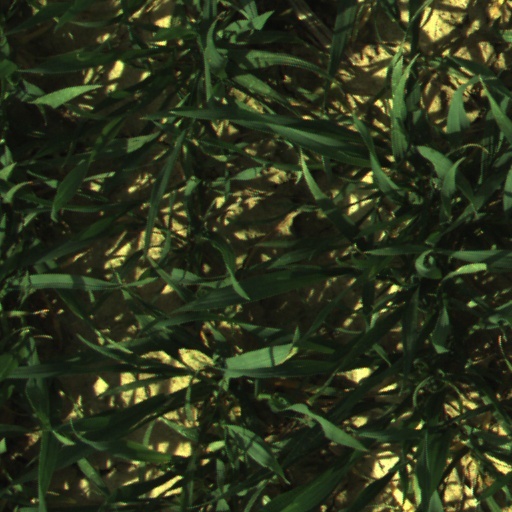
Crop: wheat